Human uses of birds

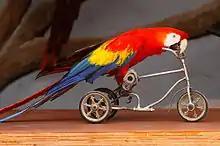
Scarlet macaw riding a tricycle at a show in Spain

Feathers are used to make warm and soft bedding, including eiderdowns from the belly down of the eider duck, and winter clothing as they have high "loft", trapping a large amount of air for their weight.